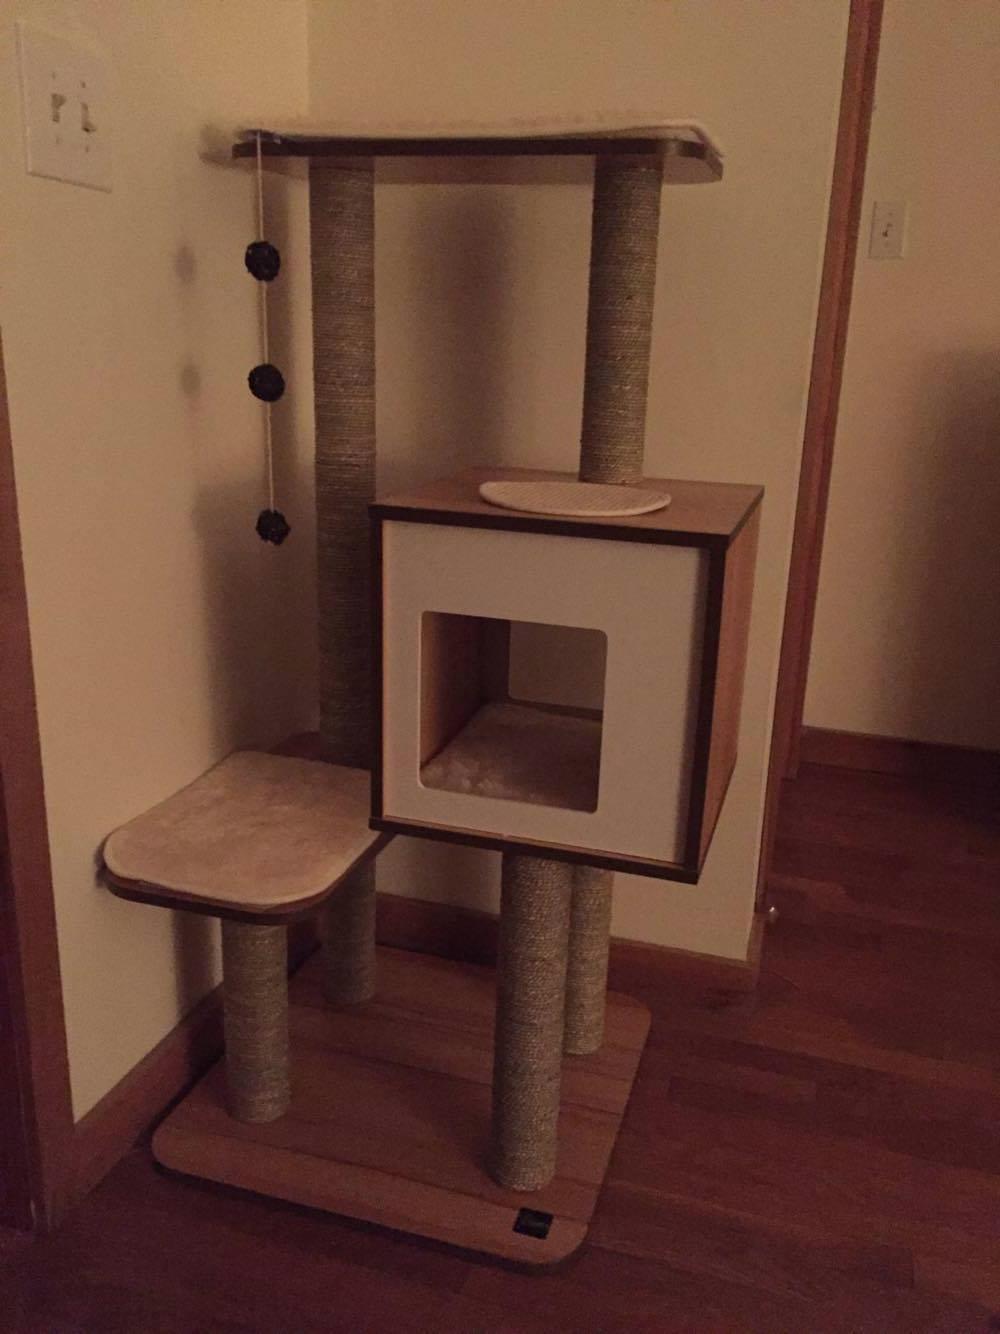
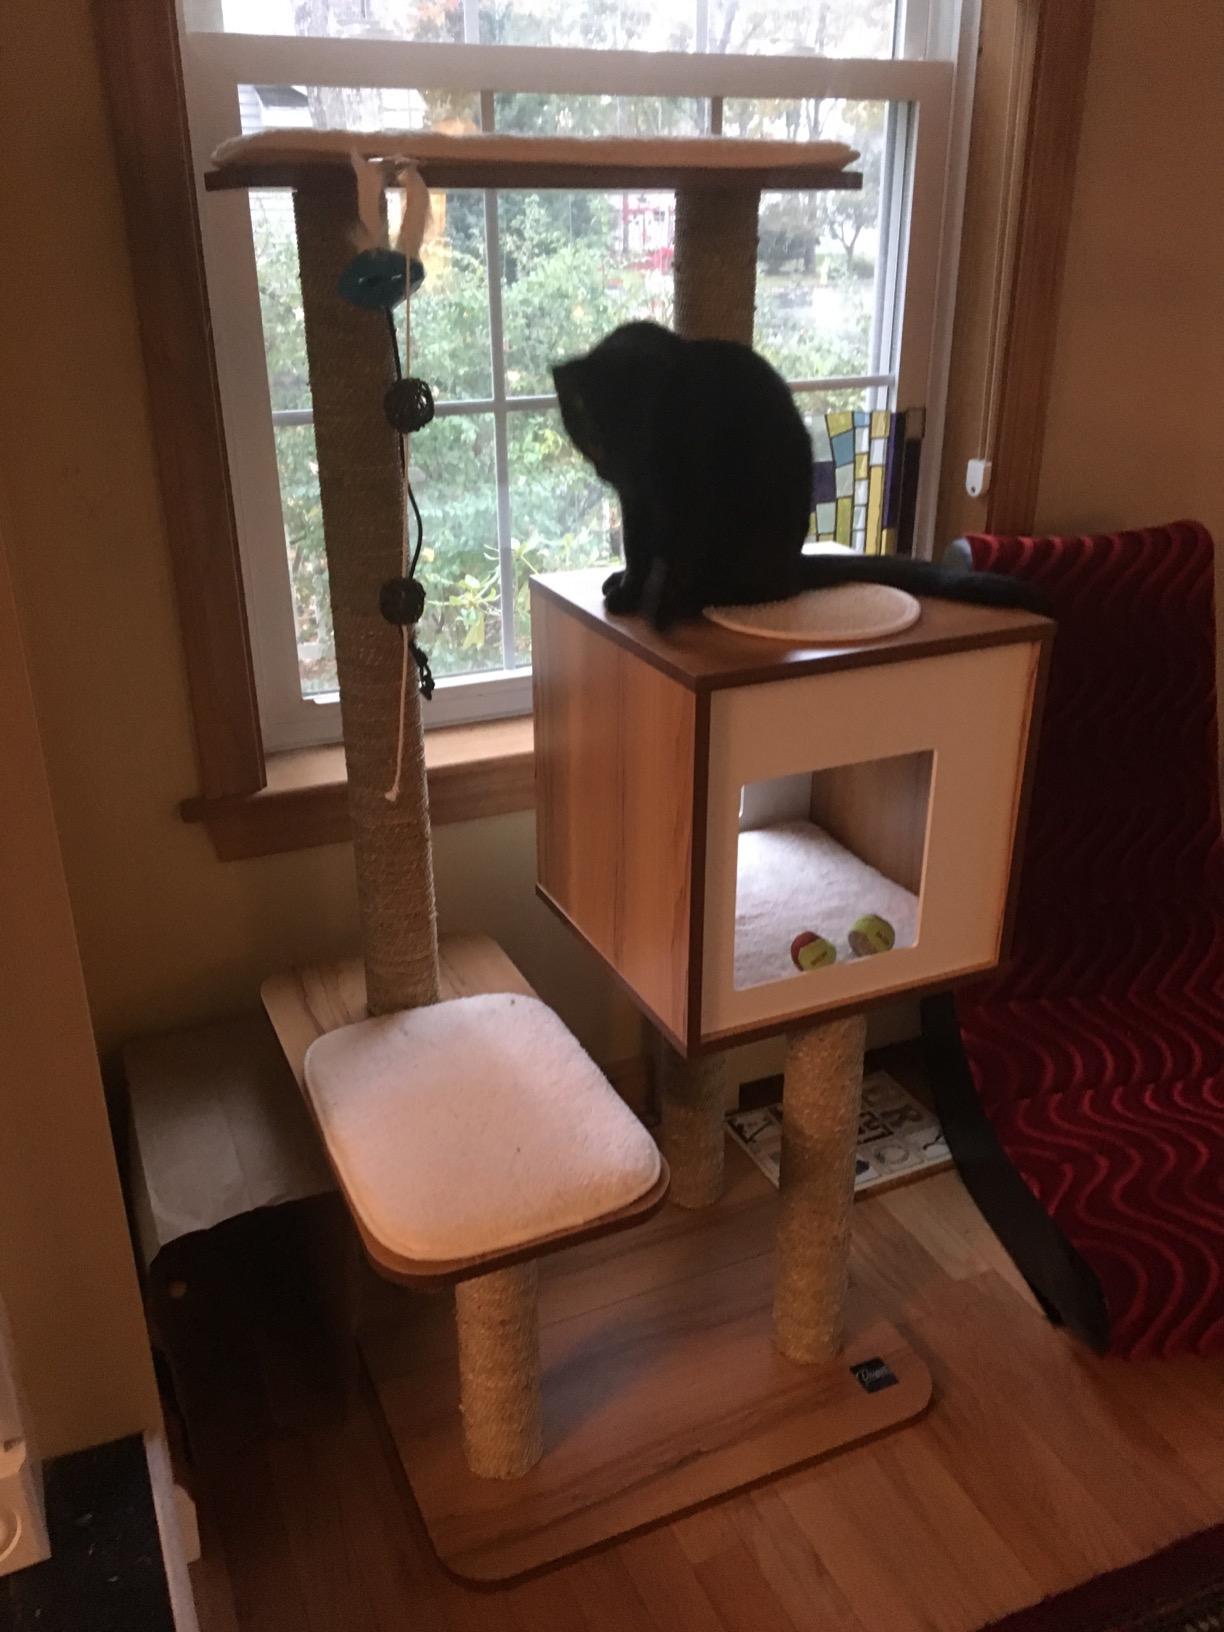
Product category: items_cat tree
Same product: yes